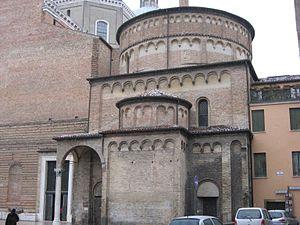
Le baptistère de Padoue, dédié à saint Jean le Baptiste, est un édifice religieux situé sur la Piazza del Duomo, à côté du Dôme de Padoue. L'intérieur, préservé depuis sa réalisation datant du XIVᵉ siècle, comprend l'une des fresques les plus importantes du Trecento, chef-d'œuvre du peintre italien Giusto de Menabuoi.